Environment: real
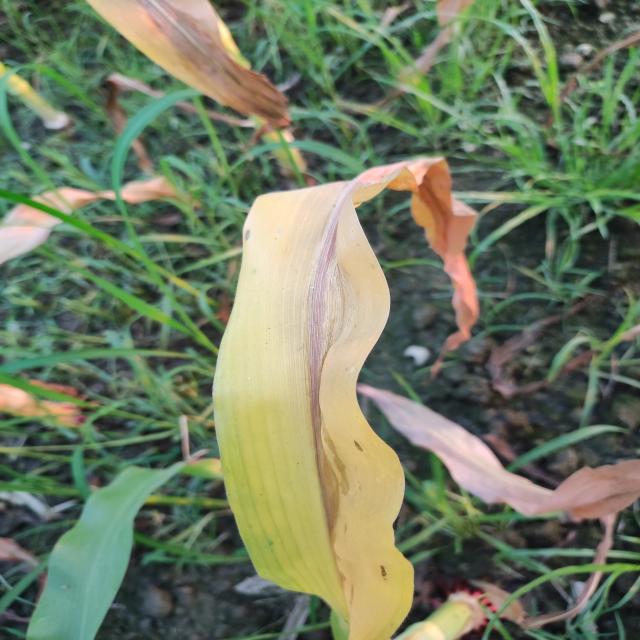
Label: nitrogen_deficiency